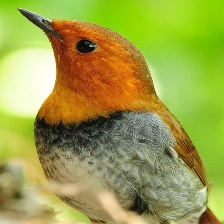
Species: JAPANESE ROBIN
Scientific name: ERITHACUS AKAHIGE
ImageNet parent category: robin